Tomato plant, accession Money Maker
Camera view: vertical (180 deg); turntable rotation: 240 degrees
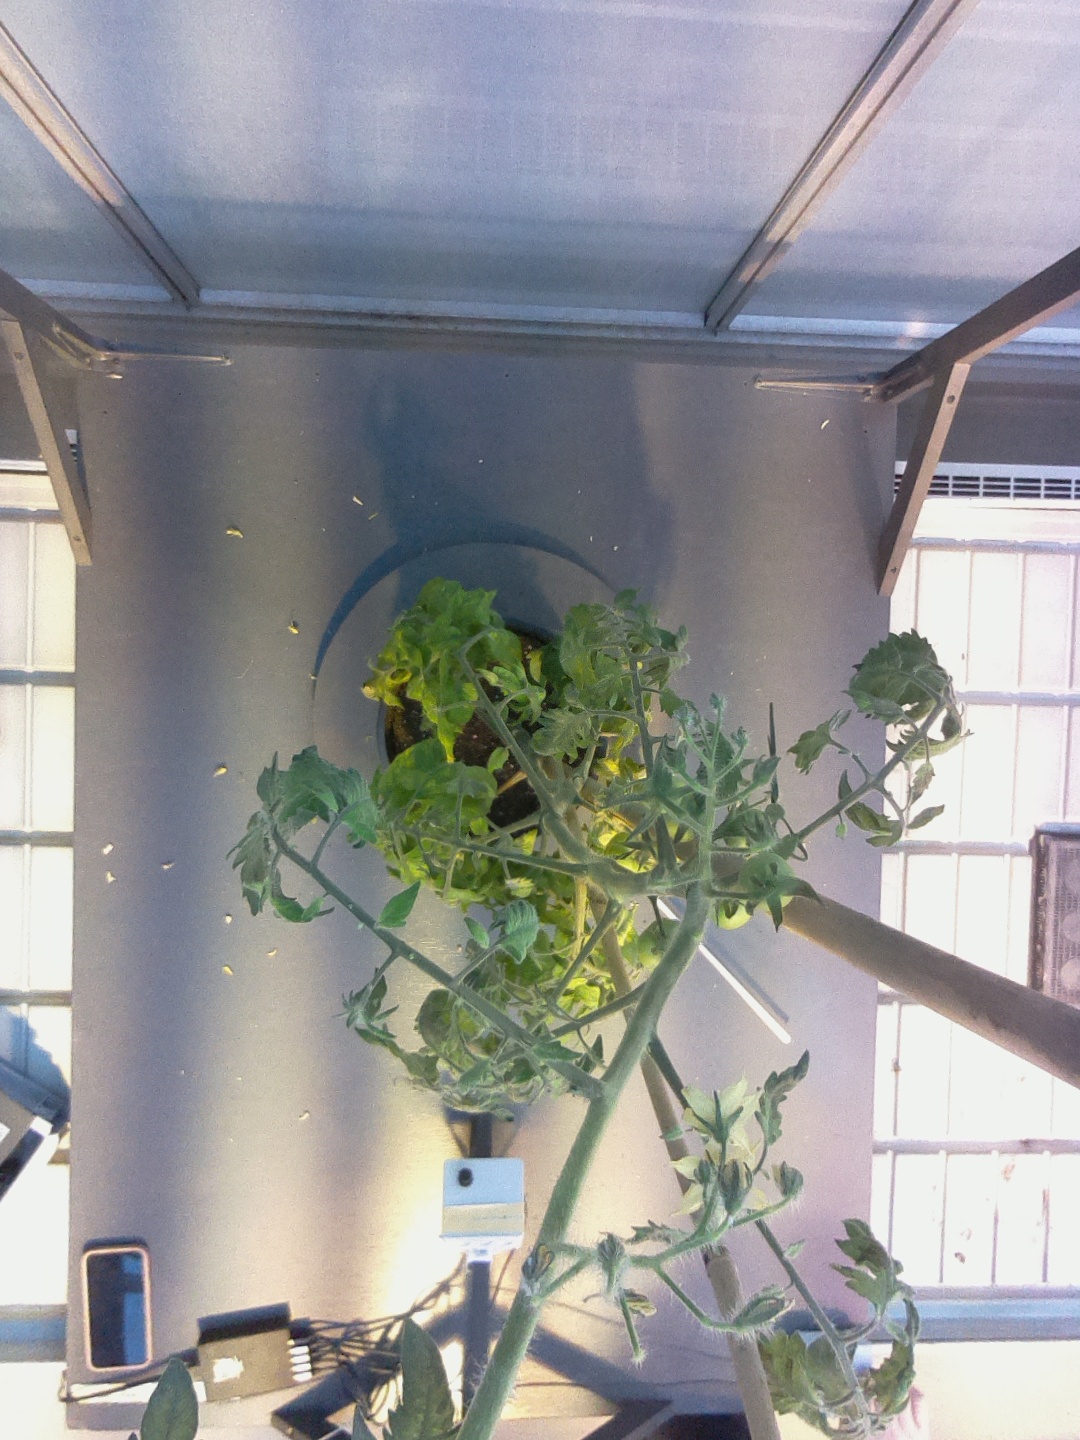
BBCH growth stage 74: 40%-50% of final fruit size